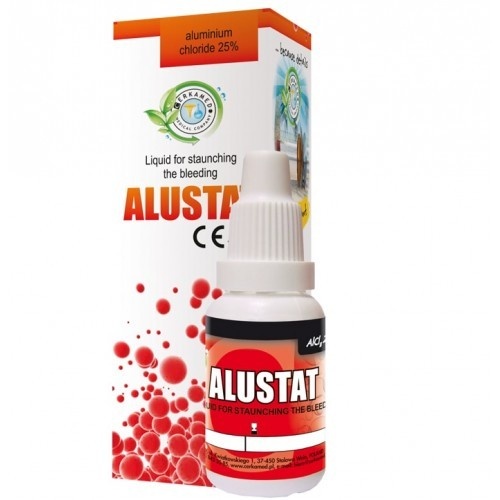
ALUSTAT Asins apturēšanas līdzeklis 10ml
Brand: NAILINFINITY
Asins apturošais šķidrums 🔹 Aktīvā viela: 20% alumīnija hlorīds 🔹 Samazina vietējo pietūkumu un aptur nelielu asiņošanu procedūru laikā un pēc tām 🔹 Pretiekaisuma iedarbība , palīdz novērst infekcijas risku 🔹 Iepakojums: 10 ml pudelīte ar pipeti – precīzai un ērtai lietošanai ✅ Ātrs un efektīvs līdzeklis nelielu asiņošanas apturēšanai. ✅ Piemērots profesionālai un mājas lietošanai.
Category: Health & Beauty > Personal Care > Cosmetics > Nail Care > Nail Polish Drying Drops & Sprays